Bolji život

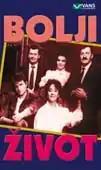
Members of the Popadić family.

Bolji život (Serbian Cyrillic: Бољи живот, English: A Better Life) is a Yugoslav TV series with mixed elements of soap opera, comedy and drama that aired from 1987 to 1991. Created by the Radiotelevision Belgrade (RTB) it is considered to be the most successful TV show ever produced in Yugoslavia.